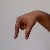
The image shows a hand gesture representing the letter 'Q' in Indian Sign Language.